Luca Sangalli

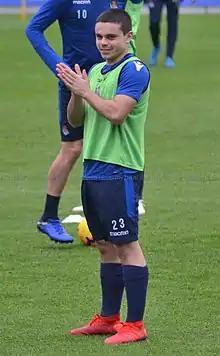
Sangalli with Real Sociedad in 2018

Luca Sangalli Fuentes (born 10 February 1995) is a Spanish professional footballer who plays as an attacking midfielder.